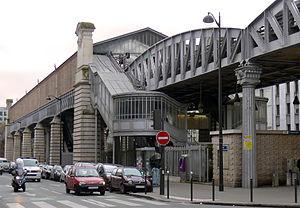
Station de métro ""Chevaleret"" de la ligne n°6 - Paris XIII"
Chevaleret est une station de la ligne 6 du métro de Paris, située dans le 13ᵉ arrondissement de Paris.